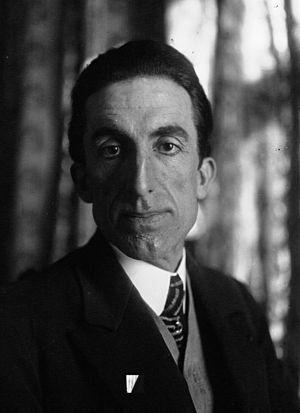
M. Le Prieur officier de marine (gros plan).
Yves Le Prieur, né le 23 mars 1885 à Lorient et mort le 1ᵉʳ juin 1963 à Nice, France, est un officier de marine et un inventeur français, pionnier dans l'armement aéronaval, l'aviation, la plongée sous-marine, le cinéma, le cinéma sous-marin.